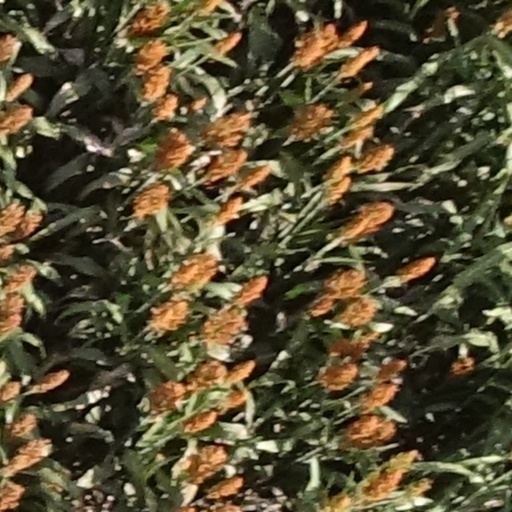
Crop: sorghum